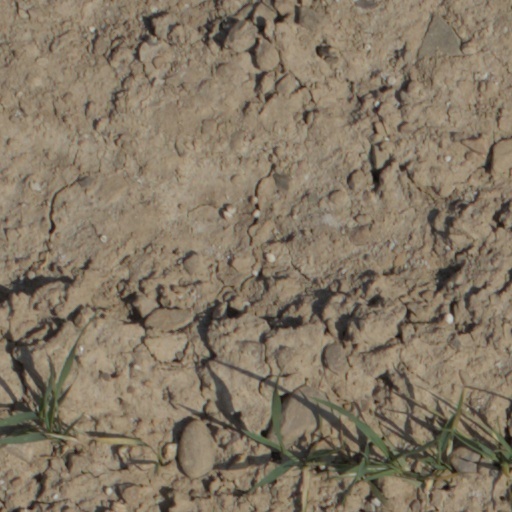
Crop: wheat